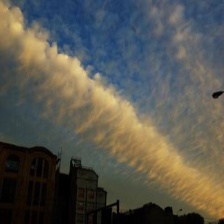
Cloud type: Stratocumulus